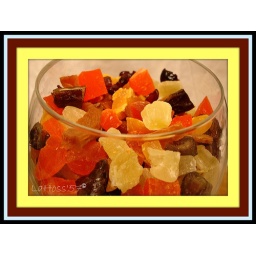
in preparation for my light and fluffy christmas fruit cake